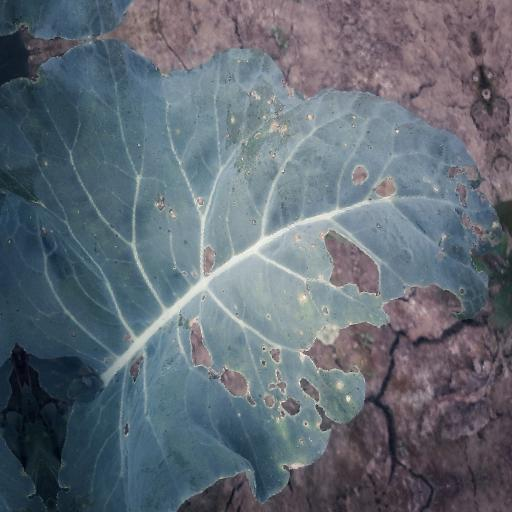
Label: Black Rot